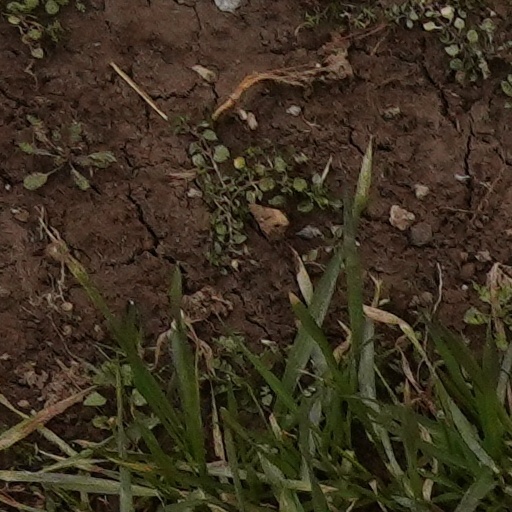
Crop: wheat